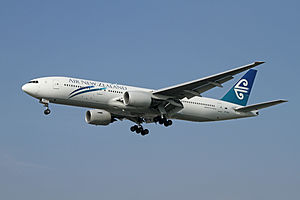
Boeing 777
Et Boeing 777-200 fra Air New Zealand.
Boeing 777 er et to-motoret wide-body langdistancefly udviklet og produceret af amerikanske Boeing.